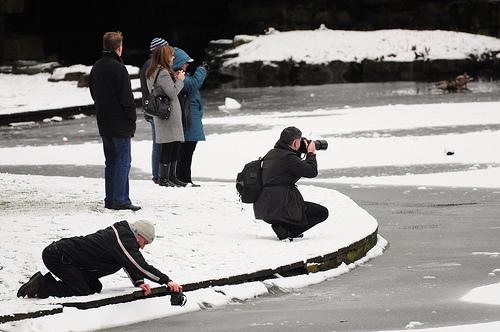
Weather: snow or frosty